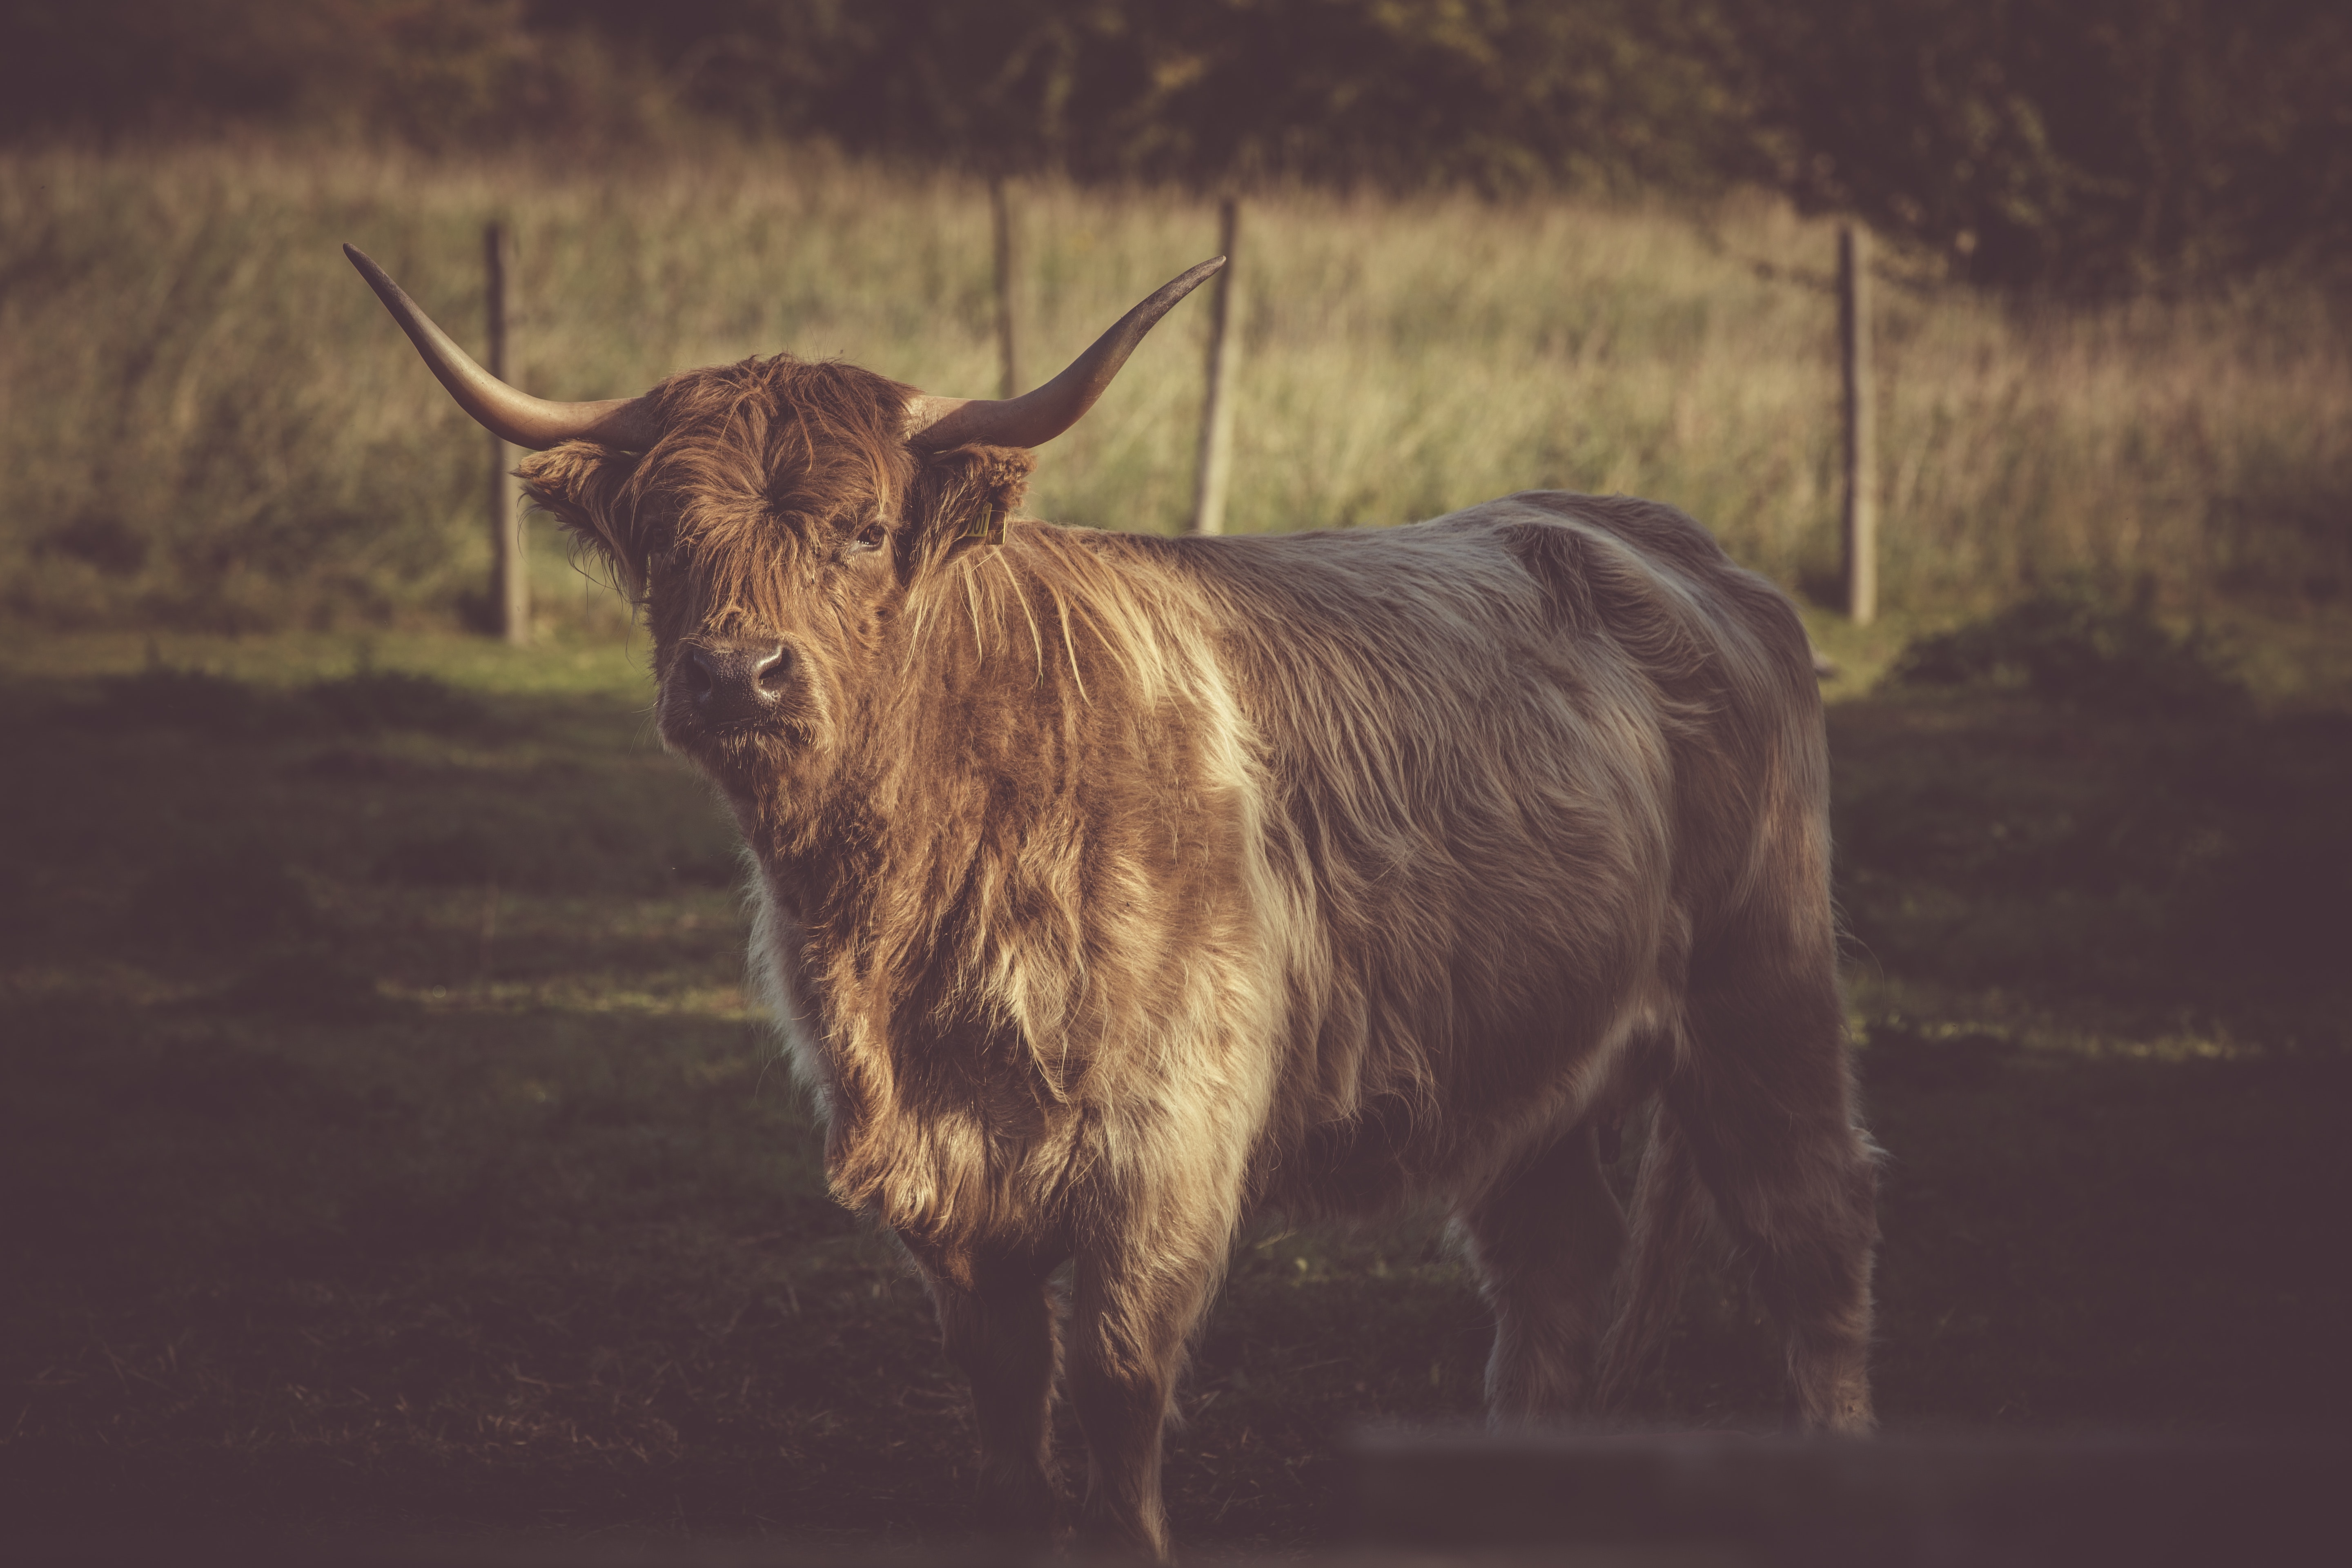
horn, texas longhorn, bull, wildlife, bovine, ox, cow goat family, sky, organism, livestock